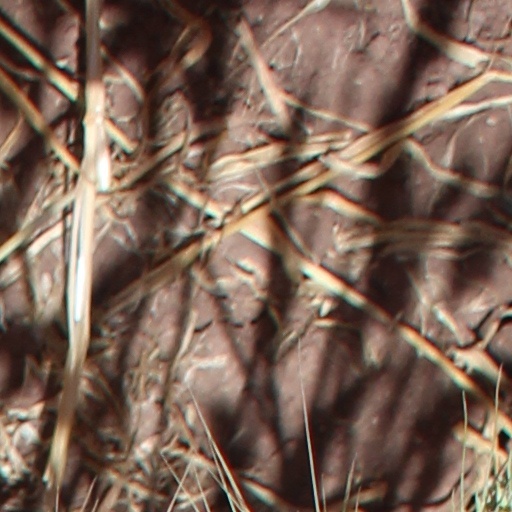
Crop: wheat